Great Wall of Sand

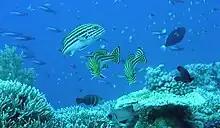
Swallow Reef in the Spratly Islands

Aside from geo-political tensions, concerns have been raised about the environmental impact on fragile reef ecosystems through the destruction of habitat, pollution and interruption of migration routes. These new islands are built on reefs previously below the level of the sea. For back-filling these seven artificial islands, a total area of , to the height of few meters, China had to destroy surrounding reefs and pump of sand and corals, resulting in significant and irreversible damage to the environment. Frank Muller-Karger, professor of biological oceanography at the University of South Florida, said sediment "can wash back into the sea, forming plumes that can smother marine life and could be laced with heavy metals, oil and other chemicals from the ships and shore facilities being built." Such plumes threaten the biologically diverse reefs throughout the Spratlys, which Dr. Muller-Karger said may have trouble surviving in sediment-laden water.